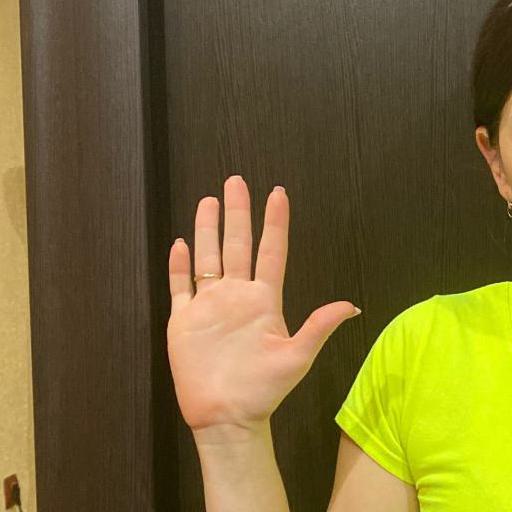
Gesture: palm